Brett Cloutman

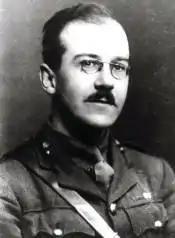

Lieutenant-Colonel His Honour Sir Brett Mackay Cloutman, VC, MC, QC (7 November 1881 – 15 August 1971) was a British Army officer, barrister, and Official Referee of the Supreme Court. He was awarded the Victoria Cross, the highest and most prestigious award for gallantry in the face of the enemy that can be awarded to British and Commonwealth forces.